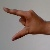
The image shows a hand gesture representing the letter 'Z' in Indian Sign Language.